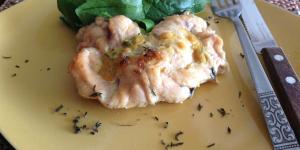
pechuga de pollo al horno con vino blanco